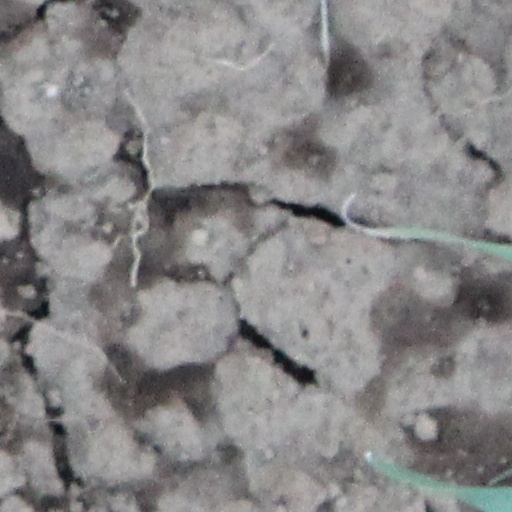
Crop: wheat